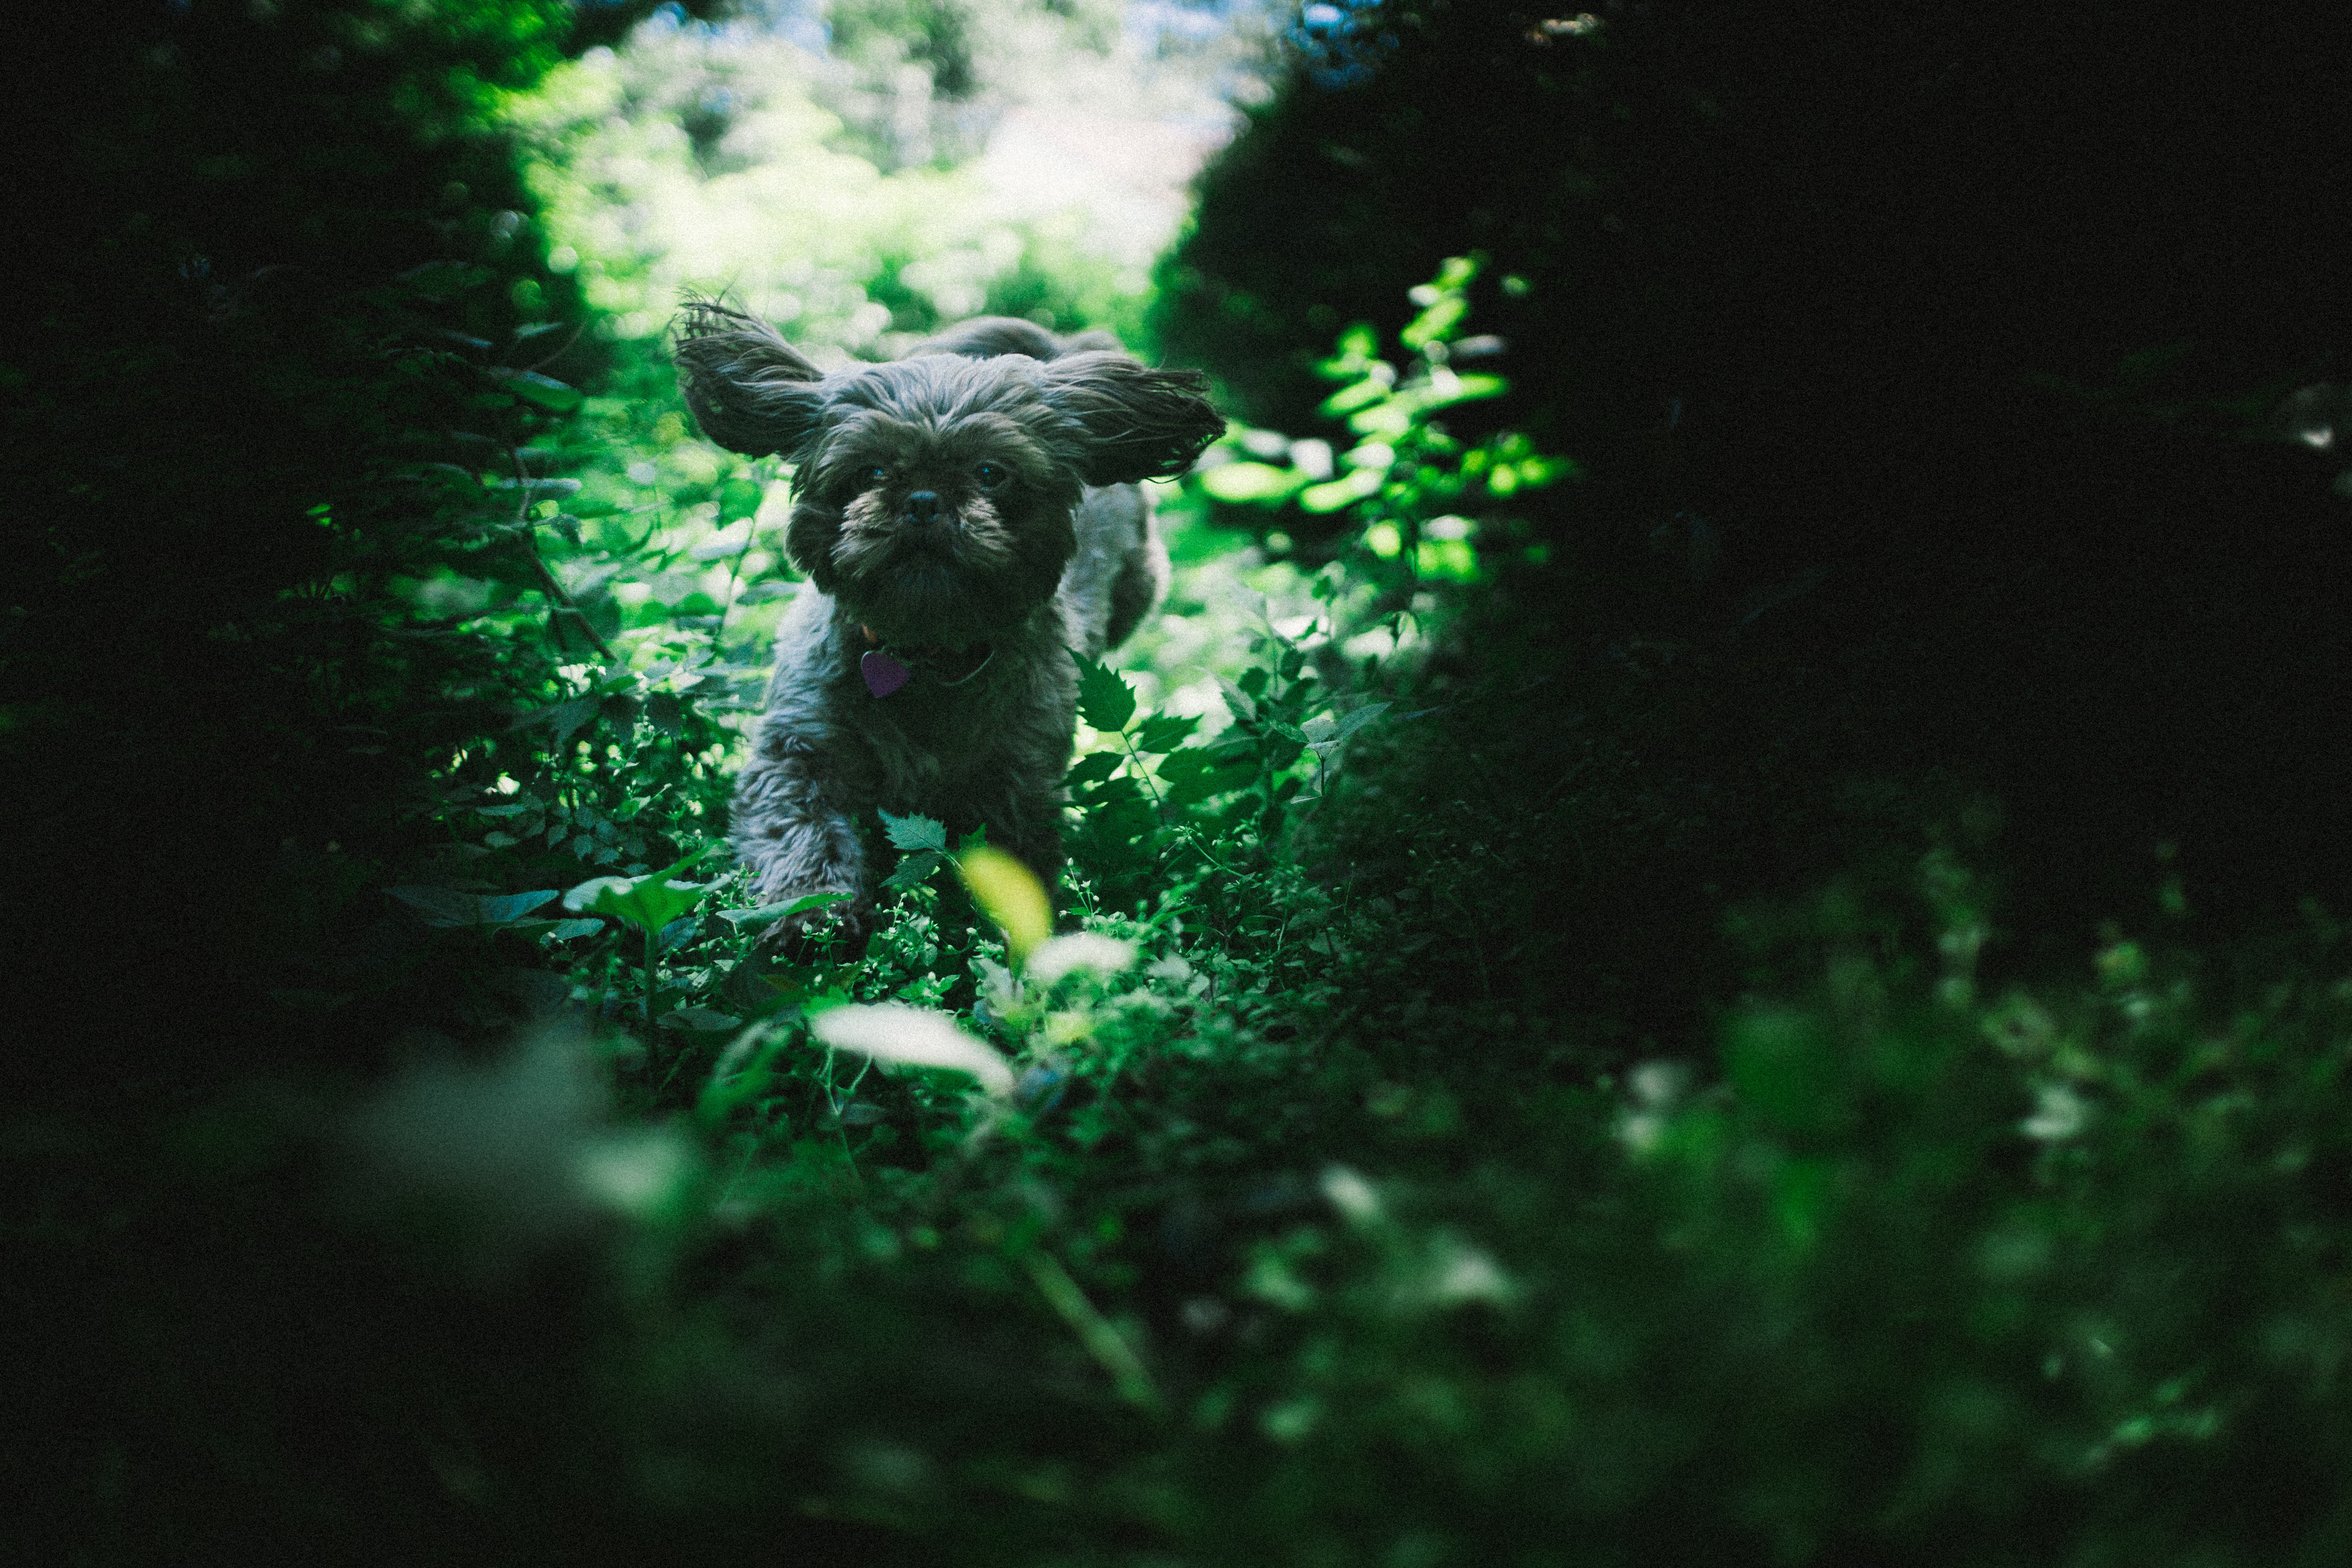
tree, water, nature, forest, grass, plant, sky, sunlight, leaf, green, darkness, cool image, rainforest, cool photo, phenomenon, organism, dog like mammal